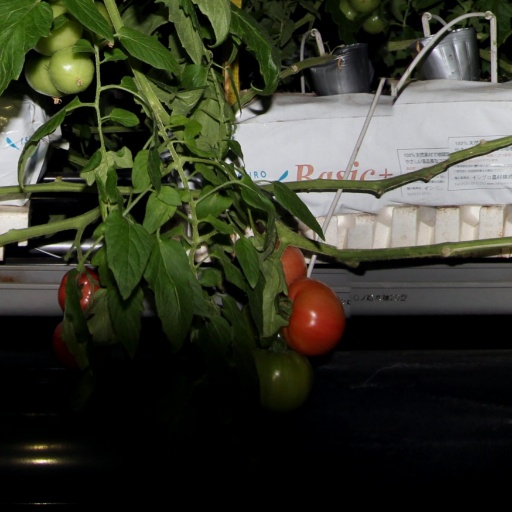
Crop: tomato